Gulou, Nanjing

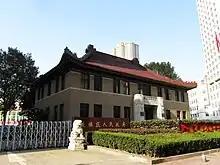
Gulou District government building

Gulou District is one of 11 districts of Nanjing, the capital of Jiangsu province, China.